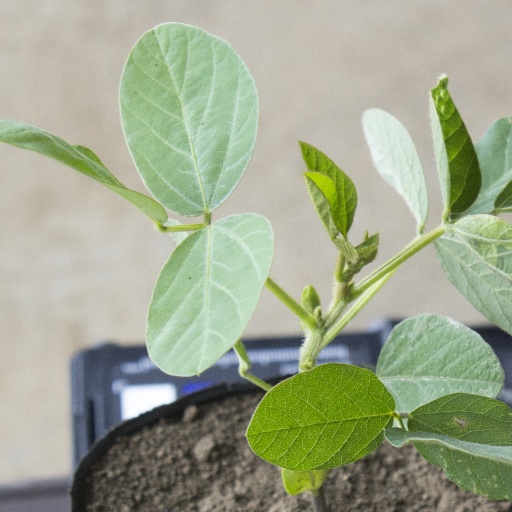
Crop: soybean